Junkers Ju 90

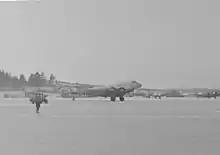
Junkers Ju 90B-1 at Helsinki-Malmi airport in January 1944.

During May 1938, the second prototype (V2) was delivered to Luft Hansa for flight testing. Akin to the following production standard commercial Ju 90, this aircraft was powered by four BMW 132 radial engines delivering 620 kW (830 hp). The move towards lower power has been speculated to have been necessitated by the demands on Daimler Benz to produce engines for strategically important front-line aircraft. This aircraft, named "Preussen", was lost during a failed take off for tropical flight tests in November 1938 at Bathurst, Gambia.